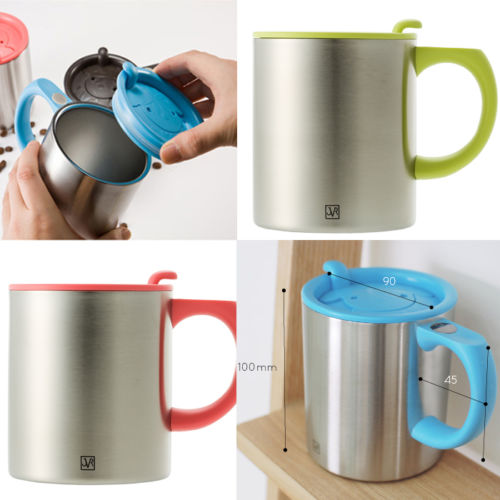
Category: mug